Lisa Joyner

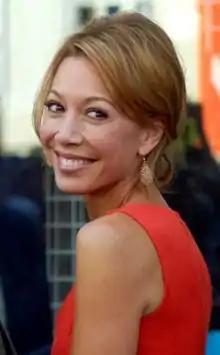
Joyner in 2011

Lisa Marie Joyner (born December 31, 1966) is an American entertainment reporter and television host.